Prenton Park

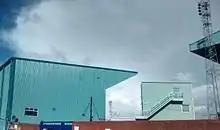
An outside view of the Main Stand in 2015

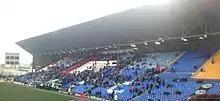
The Main Stand in 2015 viewed from The Cowshed Stand

The Main Stand is the oldest in Prenton Park, having been opened in December 1968. It is also the largest, with a capacity of 5,957. A two tier stand, it is generally divided into three main sections. The lower tier consists of the Bebington End paddock (capacity 1,150) and the Town End paddock (capacity 1,209), either side of the halfway line. The upper tier is simply referred to as the Main Stand (capacity 3,598).